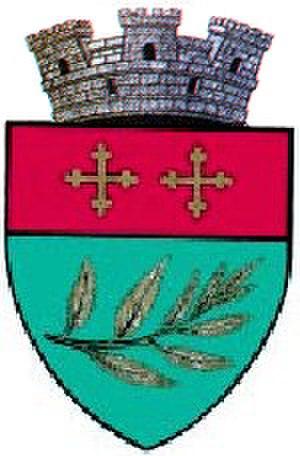
Salcea est une ville du județ de Suceava, Moldavie, située dans le nord-est de la Roumanie. En 2011, elle comptait 9 015 habitants.